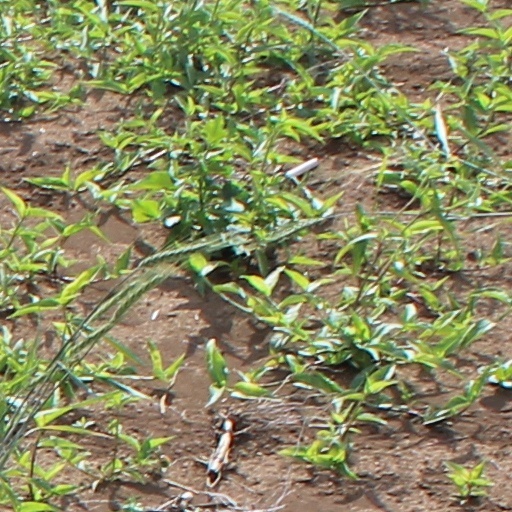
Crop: wheat